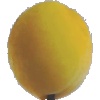
Label: Peach 2